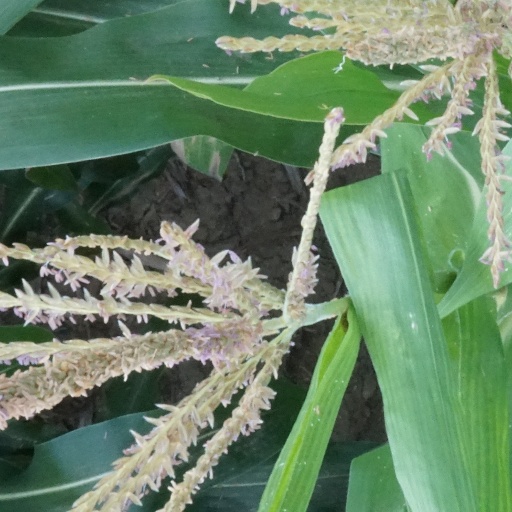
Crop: maize; corn